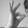
ASL letter: F